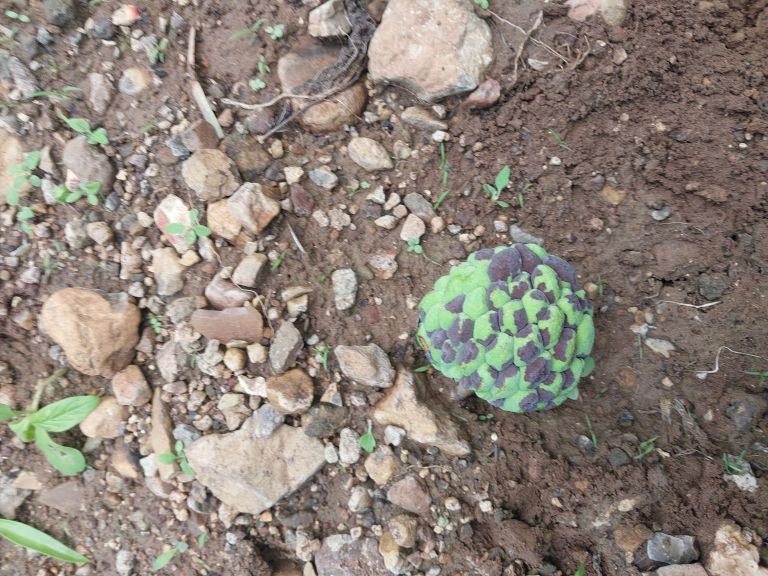
Disease label: Diplodia Rot